Queen Sirikit Park

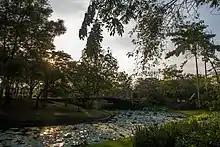
Queen Sirikit Park

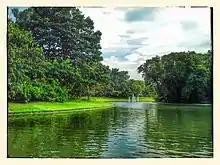
Ditch in Queen Sirikij Park

In 1991, the cabinet made the resolution to establish Queen Sirikit Park, the park for celebrations on the Auspicious Occasion of Queen Sirikit's 5th Cycle (60 years) Birthday anniversary, on 12 August 1992. The cabinet assigned the Ministry of Transport to build this park in the area of the State Railway of Thailand. This area is located in the South of the golf course of the Railway. The pattern of this park was similar as Thailand's geographical map. The area in the first project was 140 rai(0.224 km) and in the second project it will be expanded the area in 60 rai (0.092 km) more in the future. In this area, there can be a park for a leisure weekend, fitness park for exercise, and the place to see a beautiful botanical garden which contains more than 2,000 species of the local and foreign plants. The construction budget came from the government, the State enterprises under the Ministry of Commerce, and the private sector. In parts of long way garden maintenance, the Foundation of Her Majesty Queen Sirikit of Thailand will take care of this point.